Question: Please indicate a possible affordance area of the sit_on_motorcycle that can be used for sitting
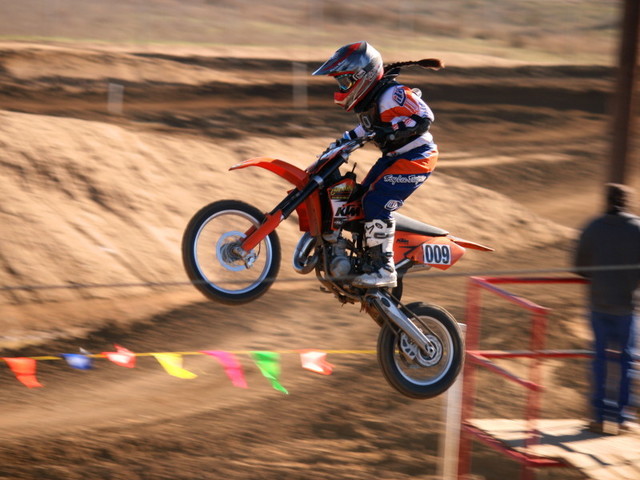
Answer: [354.428, 182.643, 449.941, 235.272]